Demeke Mekonnen

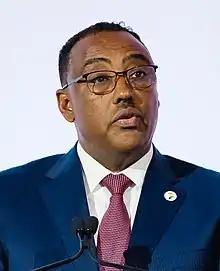
Demeke in 2020

Demeke Mekonnen Hassen (born 27 September 1963) is an Ethiopian politician who was Deputy Prime Minister of Ethiopia from 2012 to 2024, Minister of Foreign Affairs from 2020 to 2024 and former vice-president of the Prosperity Party. He previously served as chairman of the Amhara Democratic Party (ADP) and deputy chair of the Ethiopian People's Revolutionary Democratic Front (EPRDF) until the dissolution of the two in December 2019.